First Unitarian Church of Omaha

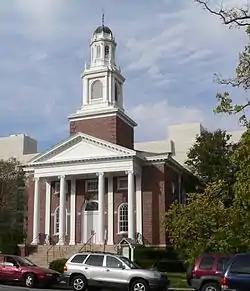
View from south, across Harney Street

The First Unitarian Church of Omaha, Nebraska is a Unitarian Universalist Church located at 3114 Harney Street in the Midtown area.